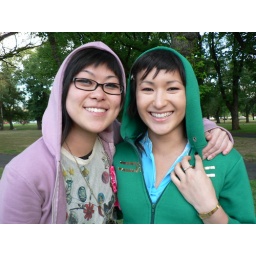
Ako's birthday, the crazy girl was kicking a football around with no shoes on....but that's why I love het